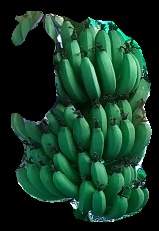
Variety: pachbale
Grade: grade1